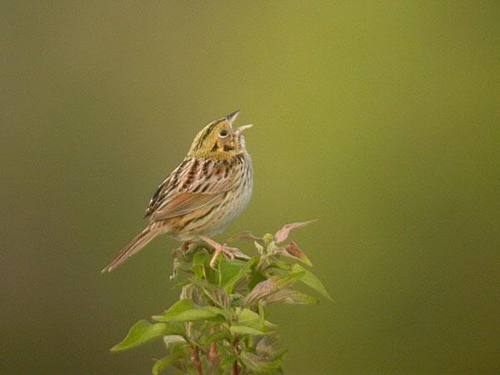
the small bird is brown with a light speckled chest and short beak.
a small sized bird with brown tones all over and a short, pointed bill
this is a little bird that is light brown and has a yellow head.
this is a tiny bird with black and tan stripes on the wings and a black stripe down the crown.
a bird with a small triangular bill white eyering small head and white breast.
this particular bird has a brown and tan spotted belly and breasts
this bird has wings that are brown and has a white belly
this bird has wings that are brown and black and has a white belly
this bird has a small beak and dark brown splotches on its back.
this bird is brown with white and has a very short beak.
Species: Henslow Sparrow